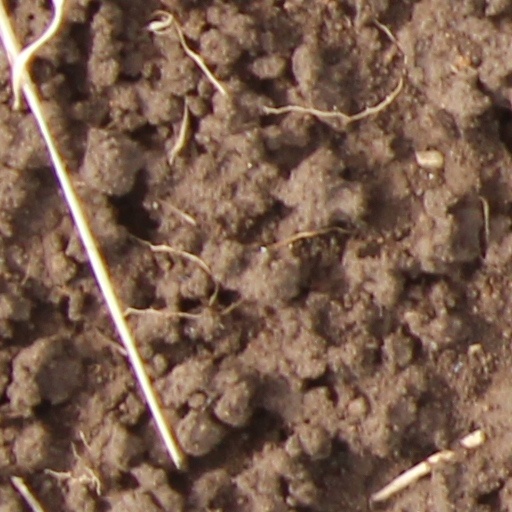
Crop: wheat